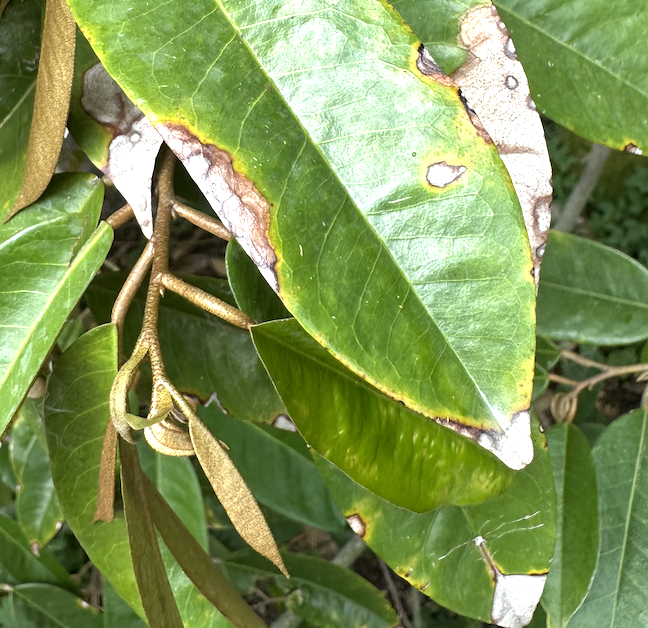
Label: anthracnose_disease